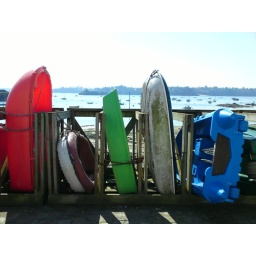
small boats stood up next to the beach in St Malo, Brittany, France